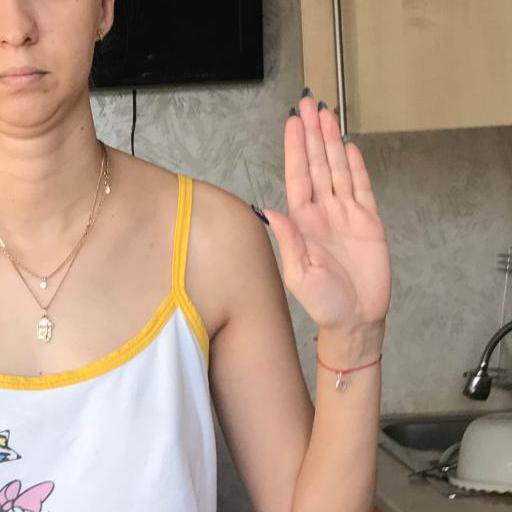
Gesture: stop